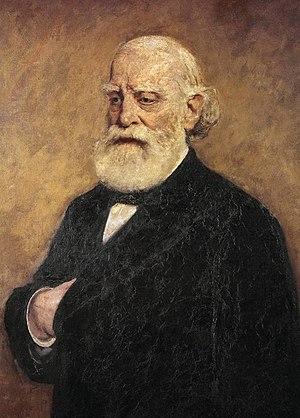
François-Vincent Raspail (1794-1878), chimiste et homme politique. Portrait peint par Francesco Miralles Galup.
François-Vincent Raspail, né le 29 janvier 1794 à Carpentras et mort le 7 janvier 1878 à Arcueil, est un chimiste, botaniste et homme politique français.